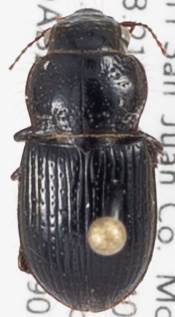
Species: Piosoma setosum
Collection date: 2019-09-03
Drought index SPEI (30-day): -2.09
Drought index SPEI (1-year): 0.646
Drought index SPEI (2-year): -1.16